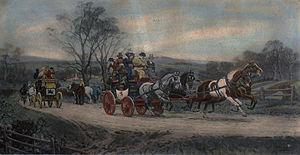
Les Aventures de Joseph Andrews et du pasteur Abraham Adams, dit Joseph Andrews, est le premier roman écrit par Henry Fielding et aussi l'un de ses deux grands chefs-d’œuvre, le second étant Histoire de Tom Jones, enfant trouvé. Publié en 1742 et qualifié par l'auteur de « roman sentimental comique », cet ouvrage, d'abord parodique, raconte les aventures d’un honnête domestique revenant de Londres accompagné par son ami et mentor, le pasteur Abraham Adams.